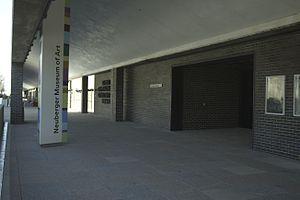
Le Neuberger Museum of Art est un musée américain créé en 1974 par Roy R. Neuberger, un financier et collectionneur d'art. Il est situé à Purchase dans l'État de New York.